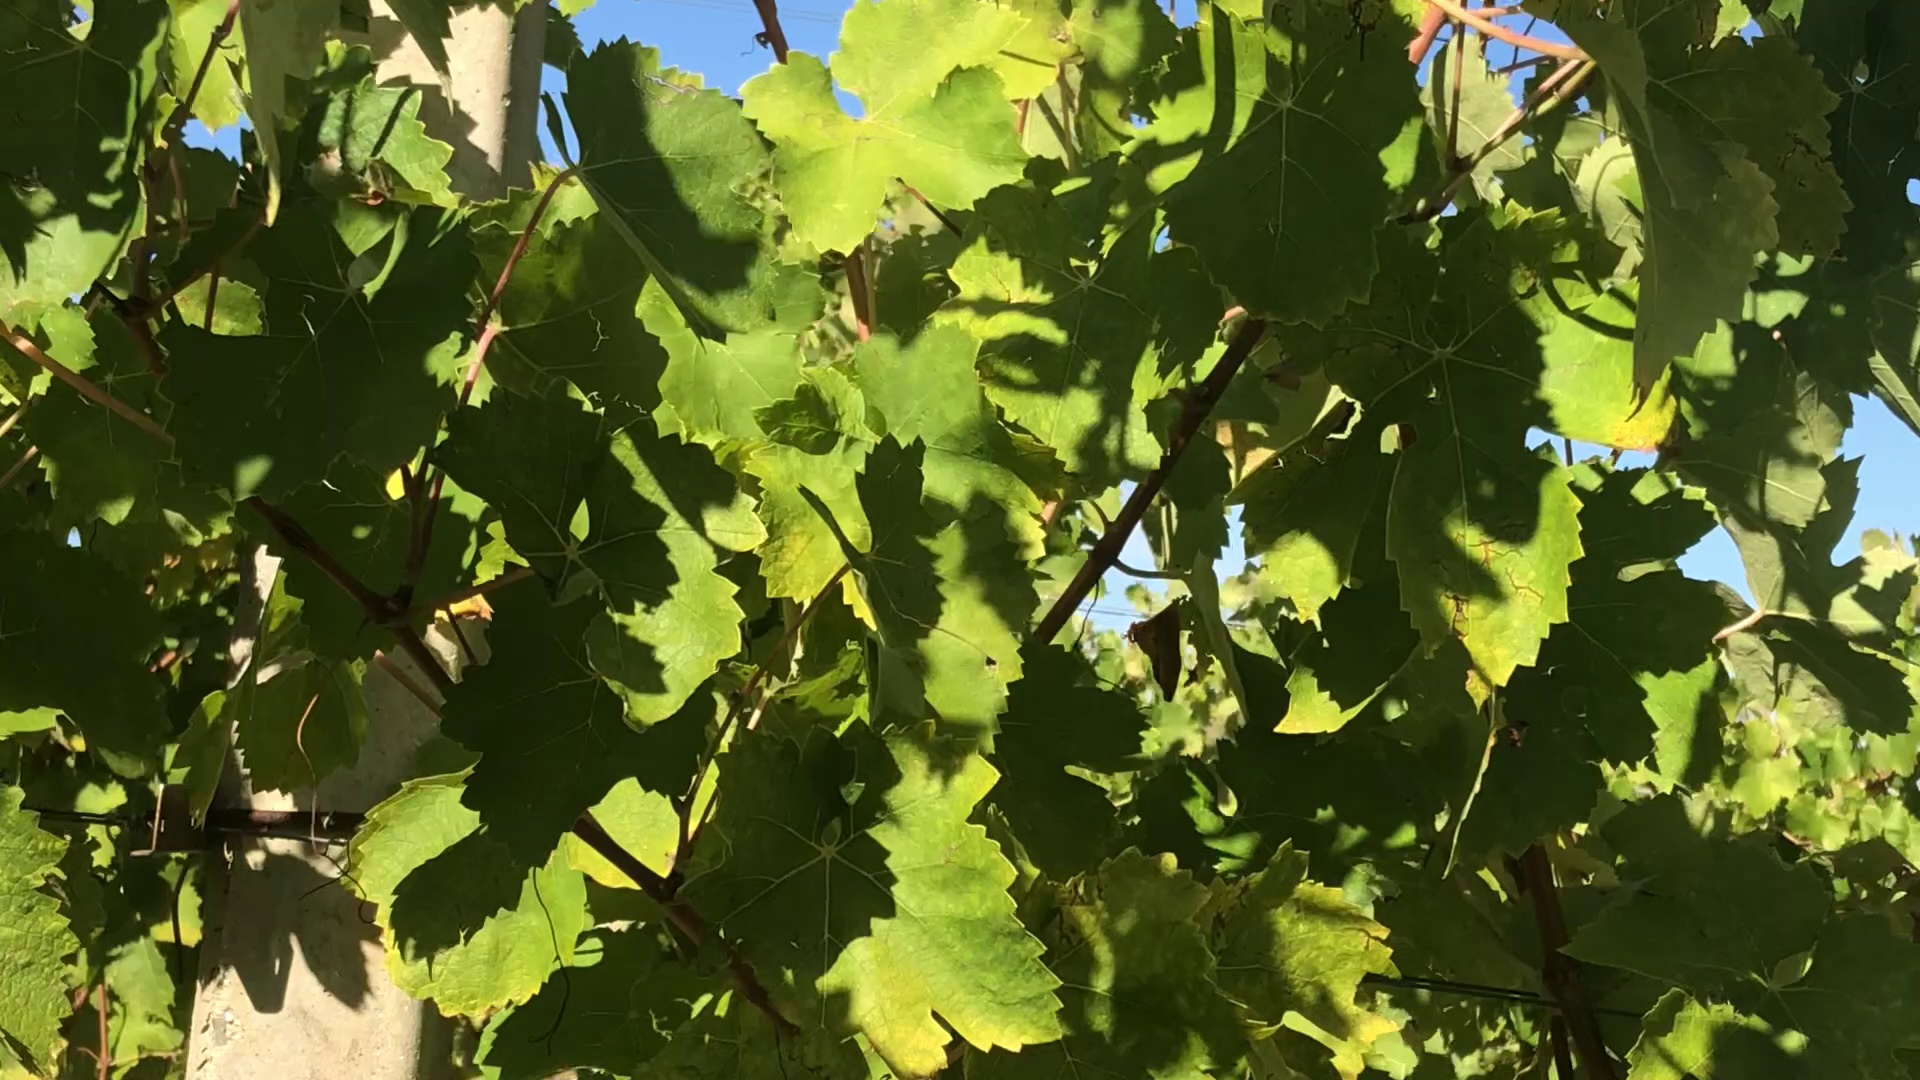
Label: healthy